Phratora

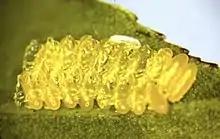
Egg of "Parasyrphus nigritarsus" (top, pale) on egg clutch of "Phratora vitellinae" (yellow). The crusty secretion on top of the beetle eggs is evident.

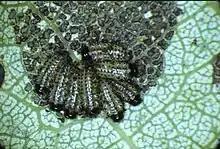
"Phratora vitellinae" larvae feeding on "Populus tremula"

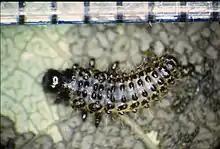
Third instar "Phratora vitellinae" larva feeding on a willow leaf

Some species (especially "Phratora vulgatissima") are considered pests when populations build up in willow plantations.